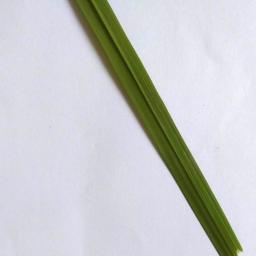
Label: Rice___Healthy